Town of Charleville

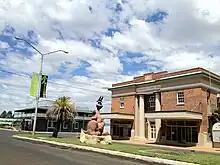
Town Hall, Charleville, 2012

Murweh Division was created on 11 November 1879 as one of 74 divisions of Queensland under the "Divisional Boards Act 1879".